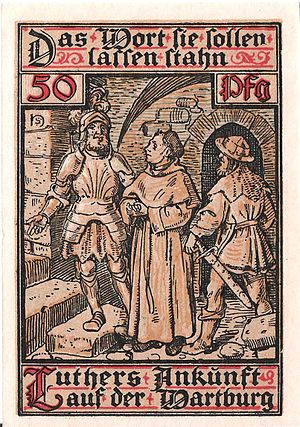
Martin Luther / I tilflugt på borgen Wartburg (1521–1522)
Luthers ankomst til Wartburg på en nødpengeseddel fra Eisenach trykket i 1921.
"""Luther"" omdirigeres hertil. For andre betydninger af Luther, se Luther.